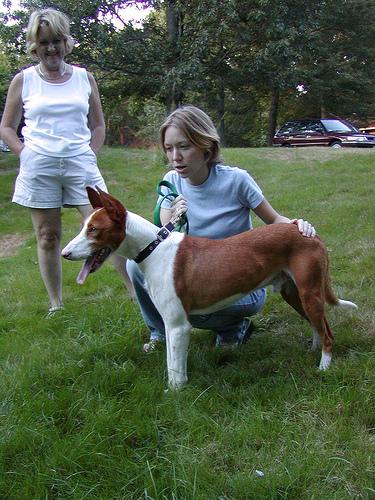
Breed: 210-n000006-Ibizan_hound